Mukti Bahini

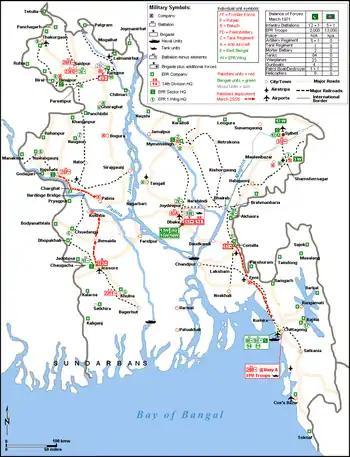
Location of West Pakistani (marked ) and rebel Bangladeshi (marked ) military units in March 1971.

The Mukti Bahini divided the war zone into eleven sectors. The war strategy included a huge guerrilla force operating inside Bangladesh that targeted Pakistani installations through raids, ambushes and sabotaging West Pakistani-controlled shipping ports, power plants, industries, railways and warehouses. The wide dispersion of West Pakistani forces allowed Bengali guerrillas to target smaller groups of enemy soldiers. Groups ranging in size from five to ten guerrillas were assigned specific missions. Bridges, culverts, fuel depots and ships were destroyed to decrease the mobility of the Pakistan Army.